Lake Qaraoun

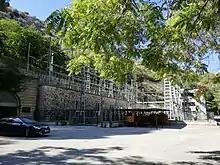
Ibrahim Abdel Al Hydroelectric power plant

According to water balance studies carried out for the Litani River, the total inflow of the river at the reservoir location has been assessed as per year, of which 60% is accounted towards aquifer recharge and evapotranspiration. Of the balance of per year of surface water, per year is used for various uses by pumping before the flow reaches the dam. Thus, the flow of is available at the reservoir, in an average year (35-year average flows from 1920s). However, in drought years, the flow could reach a low of , as recorded in 1972–73). Based on precipitation data, the total annual flow could be as high as . The average annual flow received at the reservoir is utilised through the dam created at the site and diverting it through a series of tunnels and ponds to generate 600 GWh of energy at three hydroelectric power stations ( total installed capacity) located at Markaba, Awali and Jun. The planning done in the 1950s at the time of building the dam and the Qaraoun reservoir envisaged utilization of head available between the dam and the Mediterranean Sea through the three power stations. The river outlet at the end of the cascade of power plants is now to the north of its original outlet. It is also utilised for providing irrigation benefits by diverting per year of water from a channel of the Markaba power station for the Kassmieh Irrigation Project.